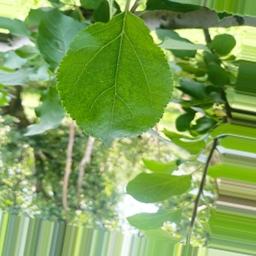
Label: Healthy